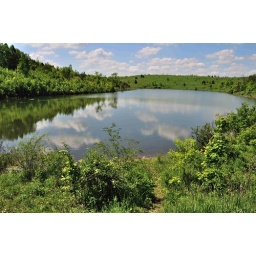
Clouds and trees reflected in the water at Forks of the Credit provincial park, southern Ontario, Canada